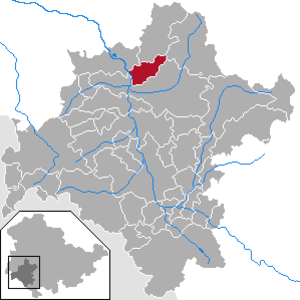
Fambach est une municipalité allemande du land de Thuringe, dans l'arrondissement de Schmalkalden-Meiningen, au centre de l'Allemagne. En 2015, sa population est de 2 091 habitants.